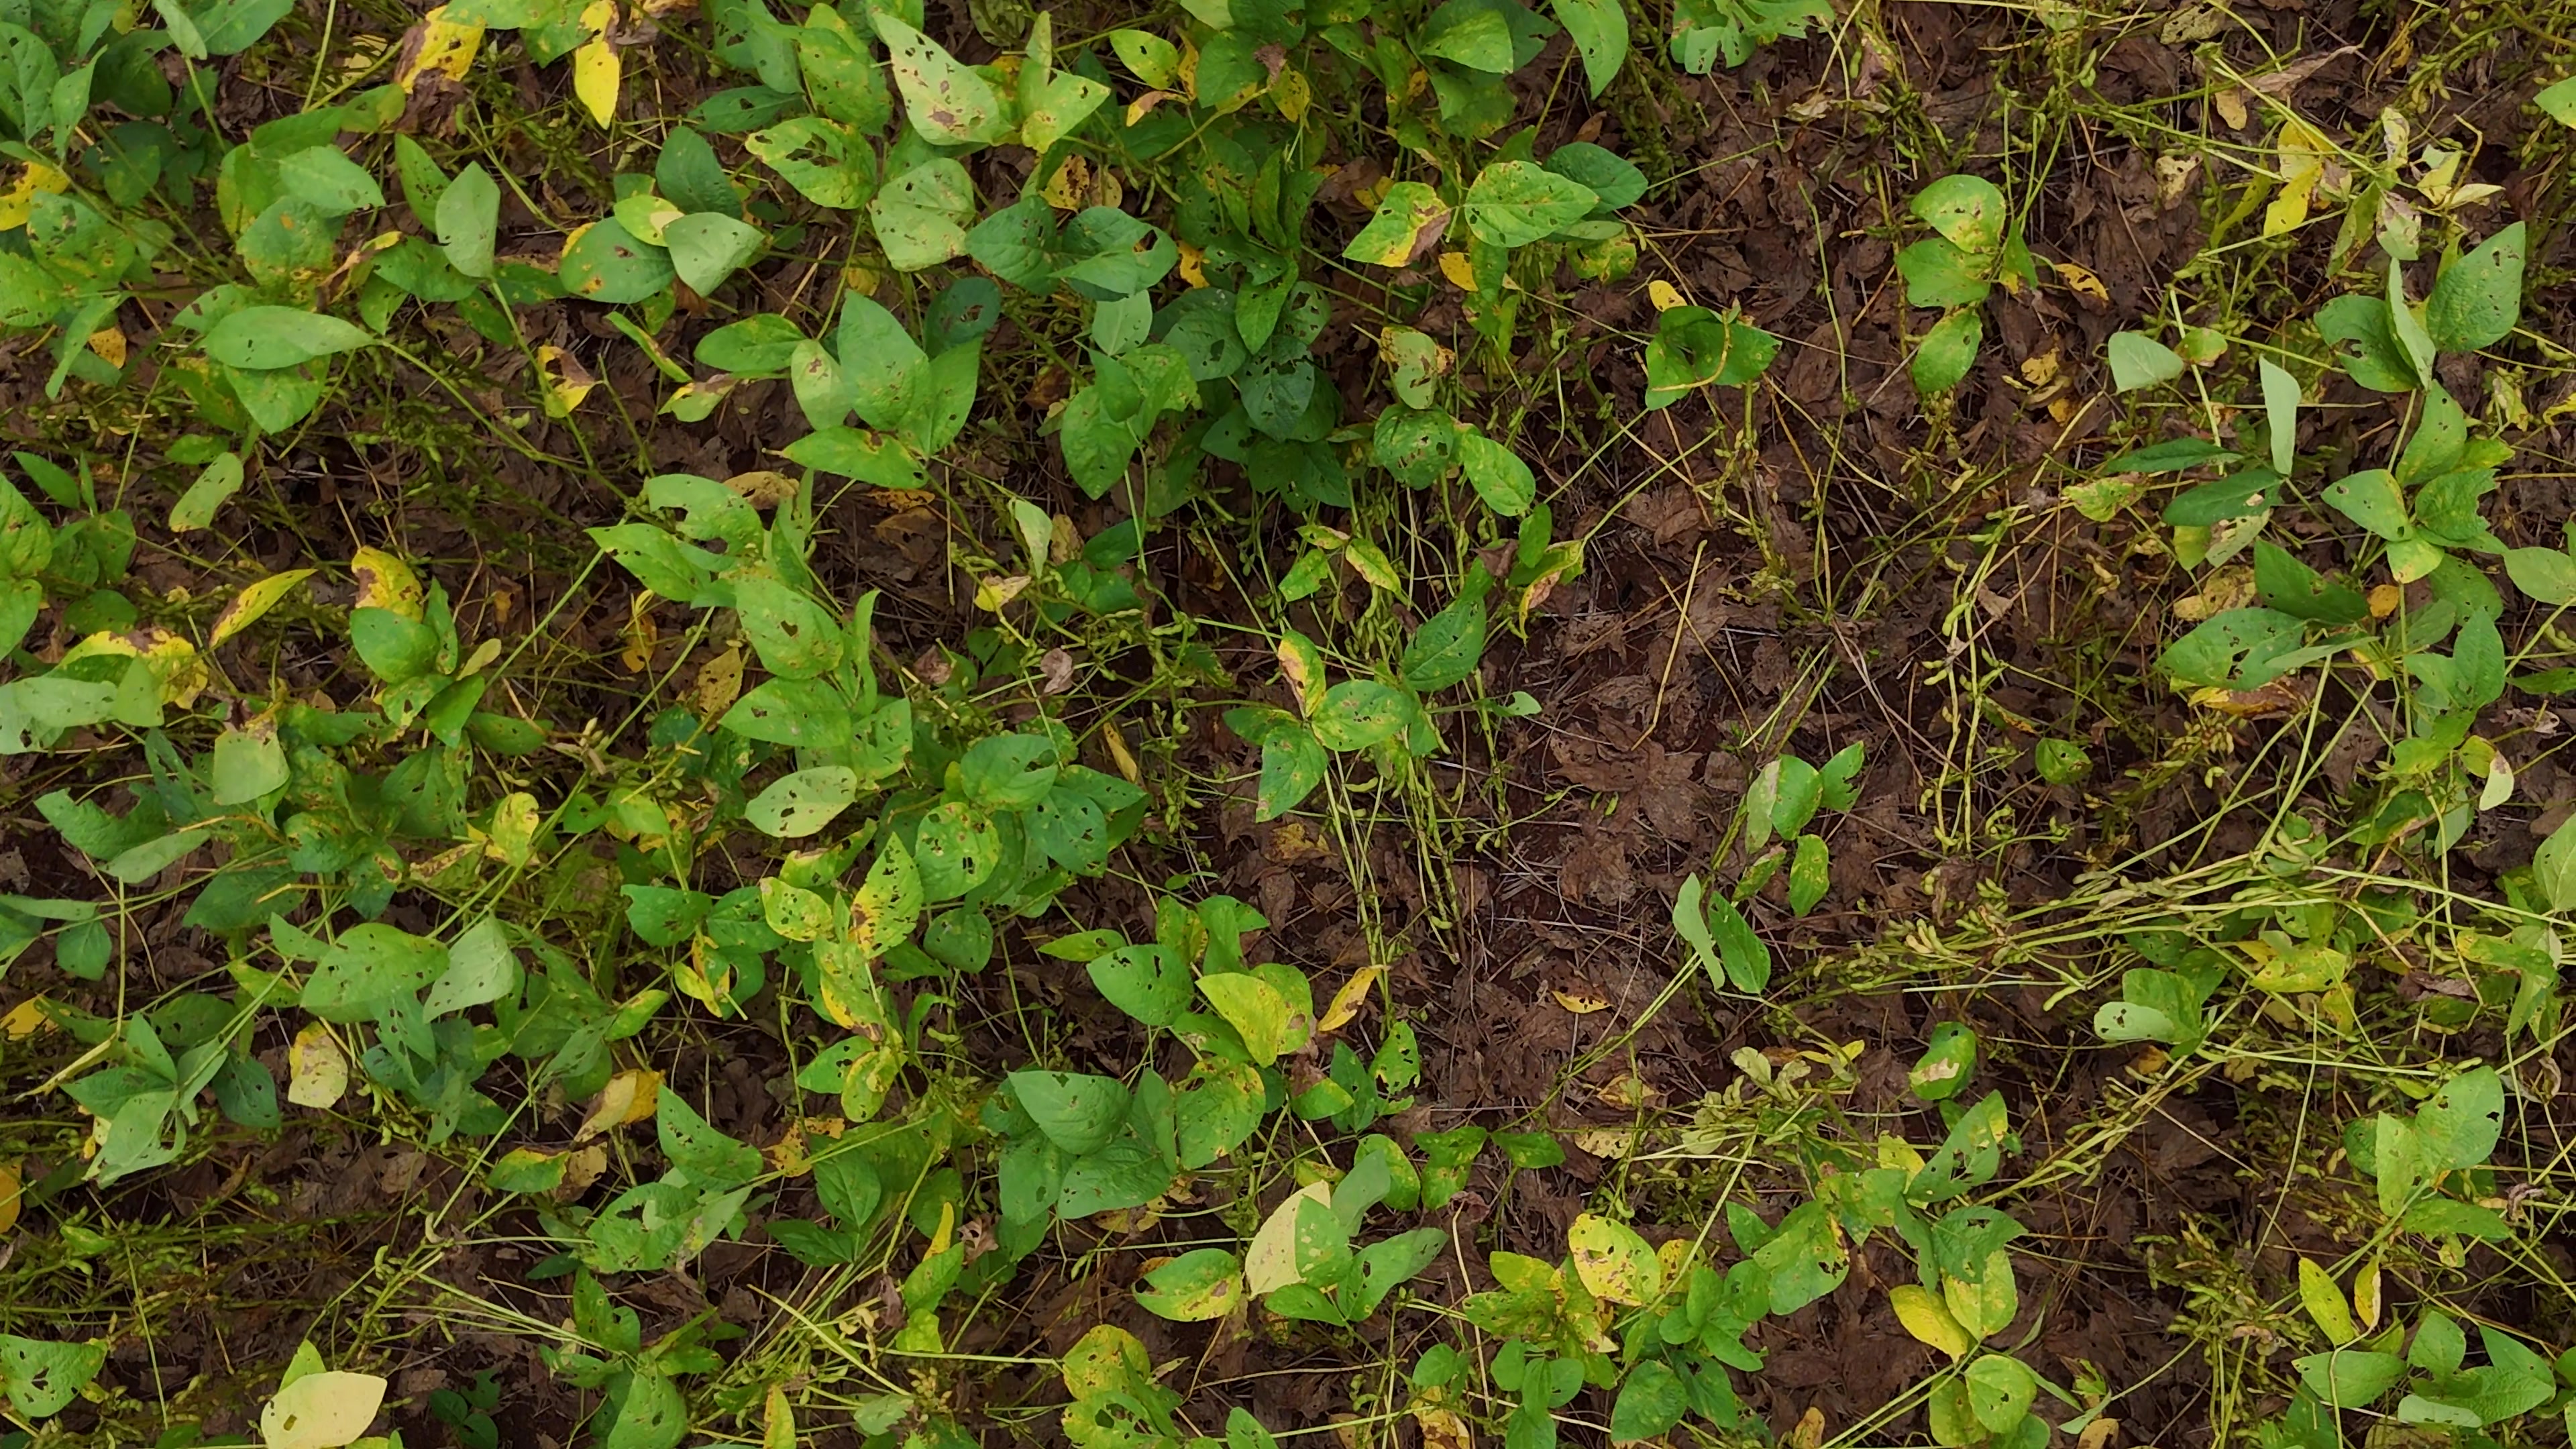
Label: Rust